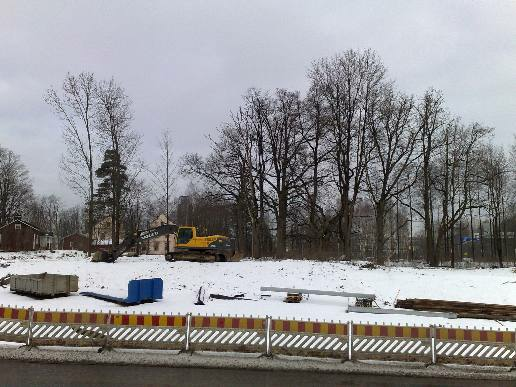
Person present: No